Celtic coinage

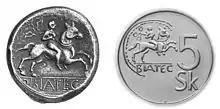
An original Biatec and its replica on a modern 5-koruna coin, which was in use until Slovakia joined the euro zone on January 1, 2009

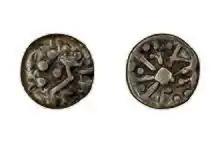
Celtic coin type "Divinka" from Divinka in Slovakia.

The Boii gave their name to Bohemia and Bologna; a Celtic coin (Biatec) from Bratislava's mint is displayed on a Slovak 5 koruna coin, which was in use until Slovakia joined the euro zone on January 1, 2009.